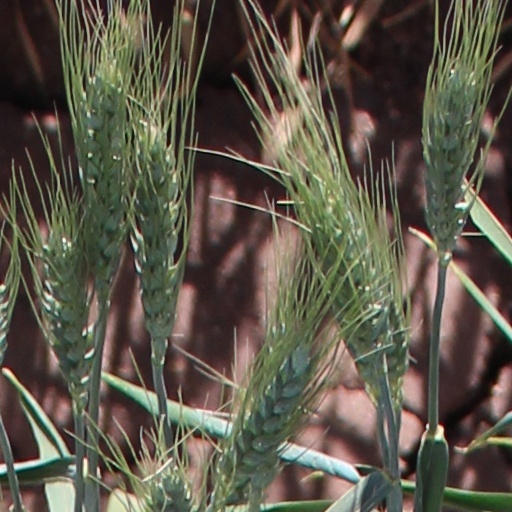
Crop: wheat